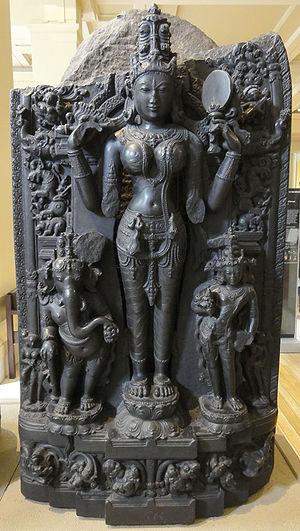
Lalitā, la « Bien-aimée, Charmante », aussi appelée Tripurasundarī, « Splendeur des trois villes » est dans le shaktisme une manifestation tantrique de la déesse Durgā ou Pārvatī, symbolisant la « Joie Divine imprégnant l'Univers ».